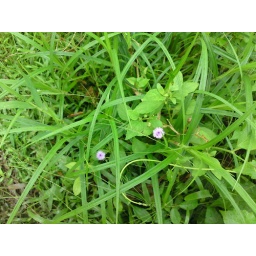
First time to see grass flower like this. Taken in Unisan, Quezon, Philippines.